Jim Fitterling

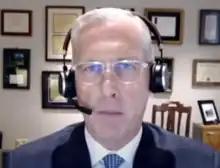
Fitterling in 2021

James Ray Fitterling (born 1962) is an American business executive. He is the chairman and CEO of Dow Inc., Fitterling is vice chair of the National Association of Manufacturers, and on the boards of the American Chemistry Council and the U.S.-China Business Council.